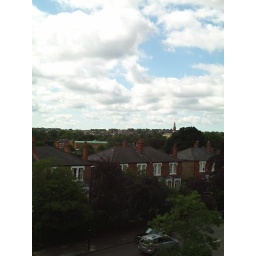
DCIM\101MEDIA. This is near the West Dulwich train station. The clouds are so pretty!